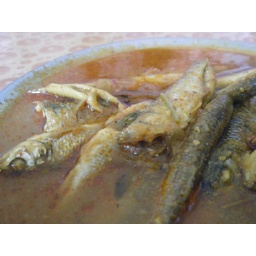
river fish in chili sauce